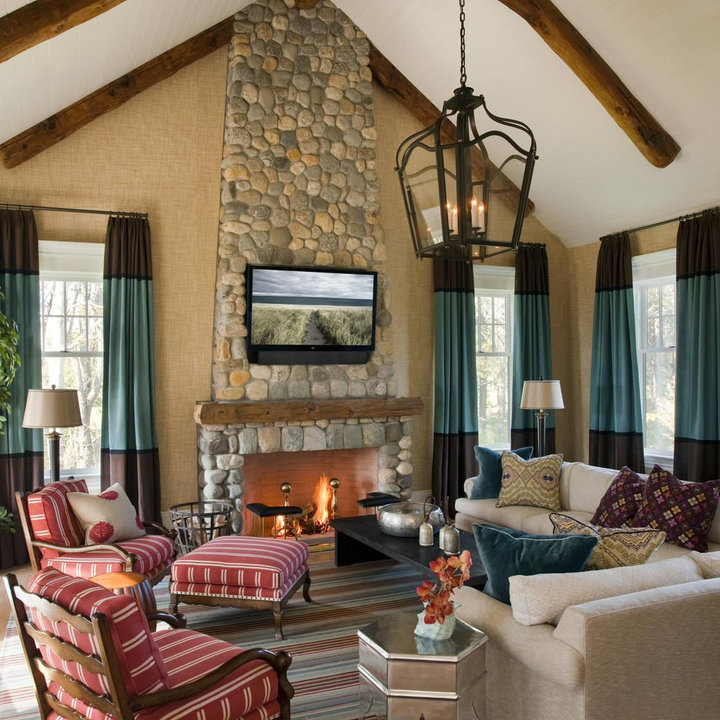
Style: Classic